Barbaggio

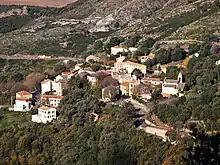
The Hamlet of Piazze

The D81 road from Bastia to Saint-Florent passes through the commune and crosses the Col de Teghime (536 m). Descending from the pass, Barbaggio is the first of the two villages that are located on the route.